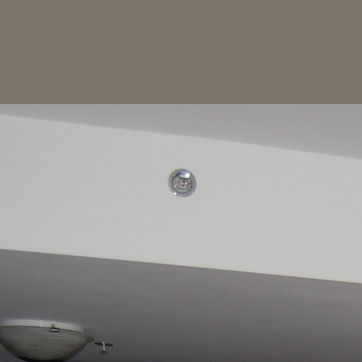
Material: metal